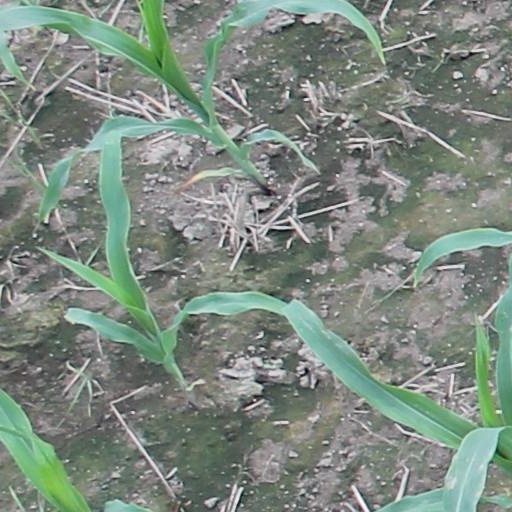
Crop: maize; corn